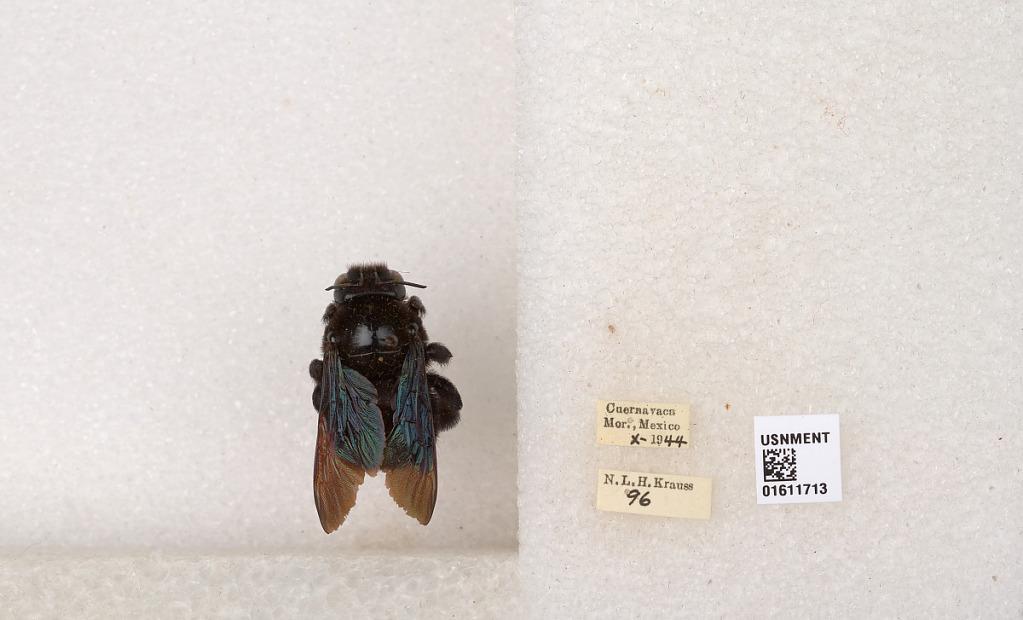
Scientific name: Xylocopa (Neoxylocopa) sp.
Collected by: A. Michelbacher & M. Michelbacher
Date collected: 1944-10-1
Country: Mexico
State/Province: Morelos
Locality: Cuernavaca